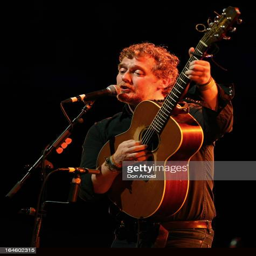
artist performs live on stage